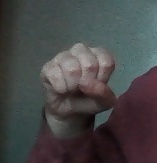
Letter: saad